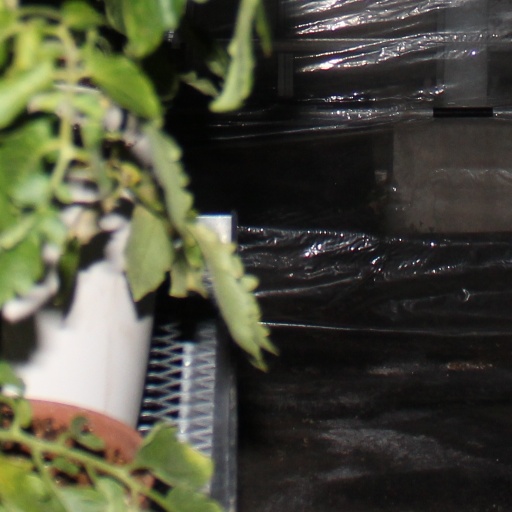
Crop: tomato